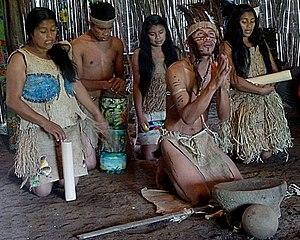
Cérémonie ""Dieu, nature et homme"", Palenque Tonjibe (village), région de Guatuso, Costa Rica."